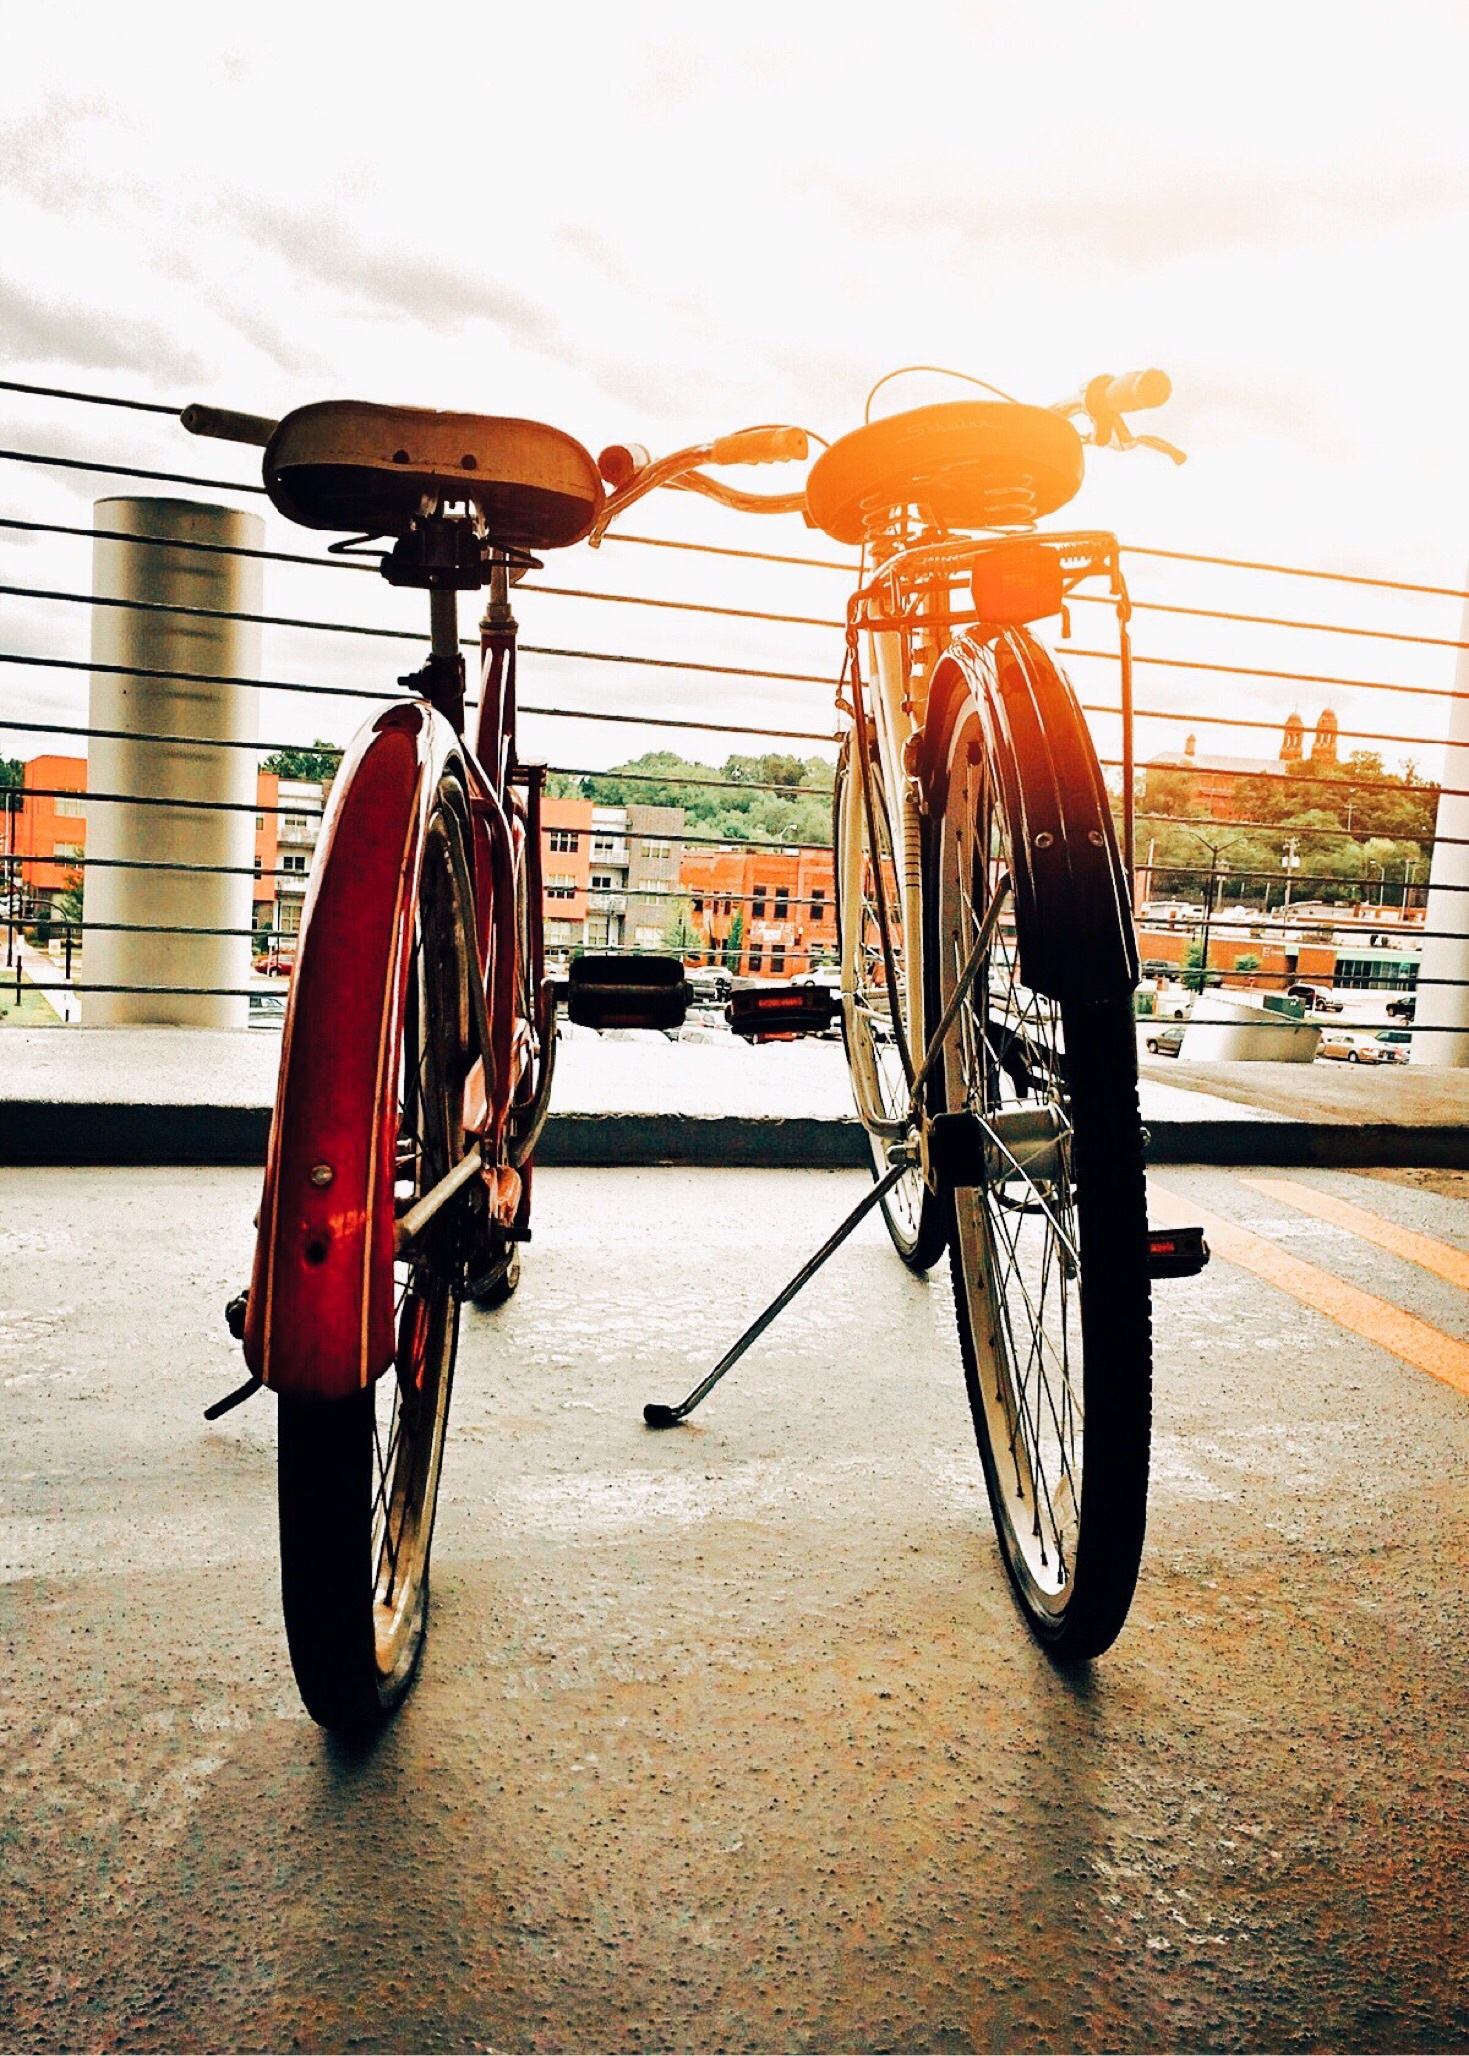
sport, wheel, bicycle, bike, vehicle, motorcycle, sports equipment, biking, land vehicle, bmx bike, road bicycle